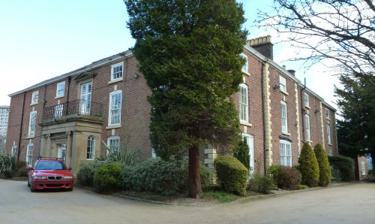
Building: Hurdsfield House
Country: United Kingdom
Year built: 1800
Hurdsfield House (now Brocklehurst Manor) © Rosie Rowley Hurdsfield House is a former country house , now surrounded by housing, in the town of Macclesfield , Cheshire , England.  It was built for a branch of the Brocklehurst family. During the 20th century it was used as a welfare clinic.  The house dates from about 1800, with later additions and alterations.  It is constructed in brick with stone dressings, and has Welsh slate roofs.  The house is in three storeys, and its entrance front, facing west, has five bays .  In the central bay is a porch with a Doric architrave , over which is a balcony with wrought iron railings.  Behind and above this is a tall window with an entablature .  The windows are sashes , and at the corners of the house are quoins .  The south front originally had three bays, and a further bay has been added to the right.  In the angle at the rear of the house is an extension added later in the 19th century.  The house is recorded in the National Heritage List for England as a designated Grade II listed building . It has been divided into flats. See also Cheshire portal Listed buildings in Macclesfield References